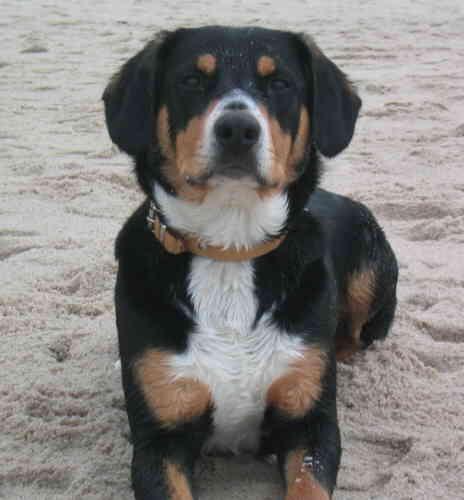
EntleBucher